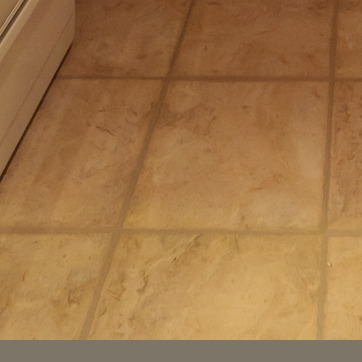
Material: tile